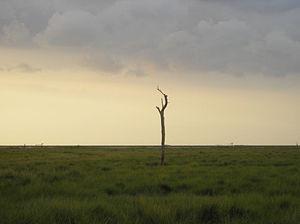
Les Marais du Guadalquivir sont un ensemble de marais côtiers situés dans l'ancien estuaire du Guadalquivir en Espagne. Ils se répartissent sur les provinces andalouses de Cadix, Huelva et Séville.